Hurricane Marco (2020)

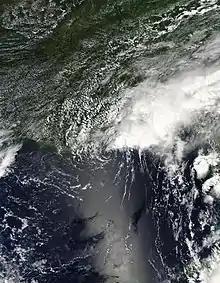
A weakening Tropical Storm Marco passing just south of the coast of Louisiana on August 24

Due to the sheared nature of the storm as it passed just offshore of the United States, rain bands extended as far northeast as Virginia. A tornado warning was issued for a storm just northeast of Panama City, Florida. Another tornado warning was issued for a storm near Charleston, South Carolina. Numerous special marine warnings were also issued due to possible waterspouts. However, no tornadoes nor waterspouts were confirmed. Rainfall totals were highest along the Florida Panhandle, peaking at near Apalachicola on Monday morning. Several roadways and a hotel were flooded in Panama City Beach that evening as well. Heavy rainfall extended much further inland with flash flood warnings being issued as far northeast as the North Carolina—Virginia border. Due to Marco being much weaker than anticipated, no wind damage occurred and the peak wind gust from the storm was only , which was recorded in Petit Bois Island, Mississippi. The remnants of the storm brought heavy rainfall and flash flooding to Southeastern Oklahoma on August 26 before dissipating. Overall, Marco caused at least $25 million USD in insured losses throughout the impacted areas, as estimated by Aon.